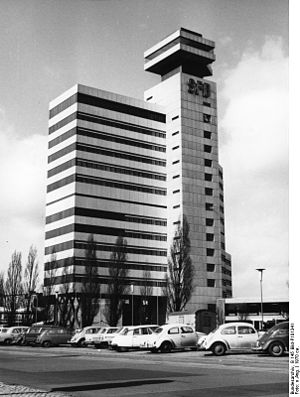
Sender Freies Berlin
Sender Freies Berlin TV Center
Sender Freies Berlin var den regionale public service radio- og tv-station i Tysklands hovedstad, Berlin, fra 1. juni 1954 til 30. april 2003.